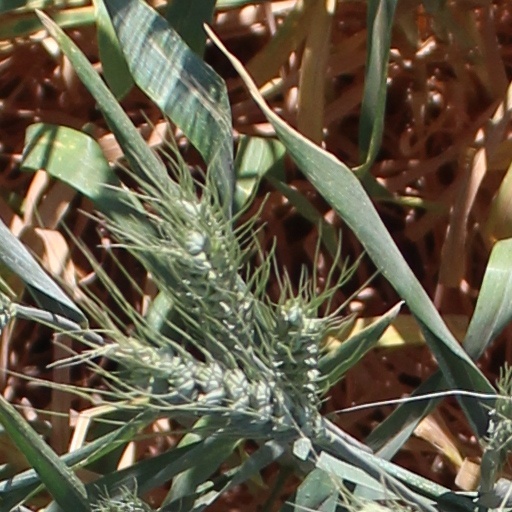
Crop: wheat